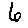
Label: 6